22nd Fighter Squadron

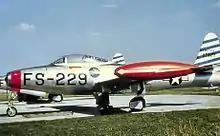
22d FBS F-84E

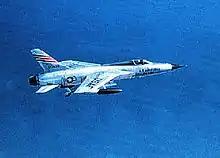
22d TFS F-105D Thunderchief

In August 1953, the North American F-86F Sabre was introduced to the squadron, replacing the F-84s. In 1956, the squadron received the North American F-100 Super Sabre, marking the first time a wing in USAFE flew supersonic jets. On 15 May 1958, the squadron was re-designated as the 22nd Tactical Fighter Squadron and was part of the 36th Tactical Fighter Wing along with the 23rd Tactical Fighter Squadron (until 1972), 53rd Tactical Fighter Squadron, and 525th Tactical Fighter Squadron. Two notable 22nd pilots during this period were Buzz Aldrin and Ed White, who later became Project Gemini and Apollo Project astronauts.